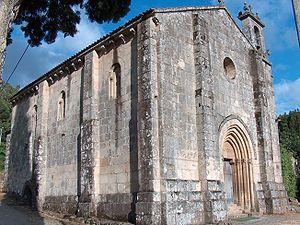
Cet article recense les monuments nationaux du district de Viseu, au Portugal.